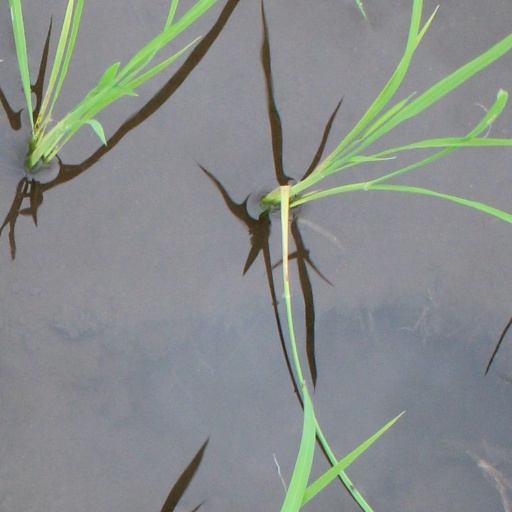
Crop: rice